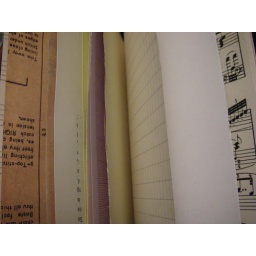
i got a lovely notebook in the red door gallery, my favourite shop in edinburgh, made of lots of different paper.